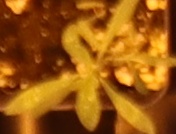
Label: Kochia